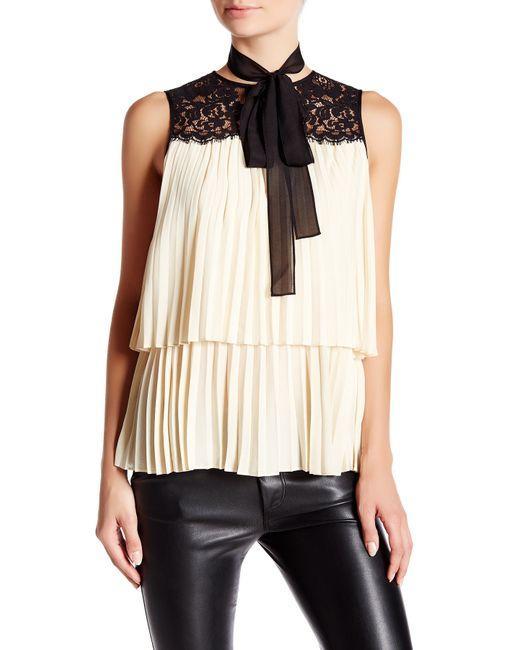
Cremefarbenes und schwarzes ärmelloses Top mit Lederhose für Damen